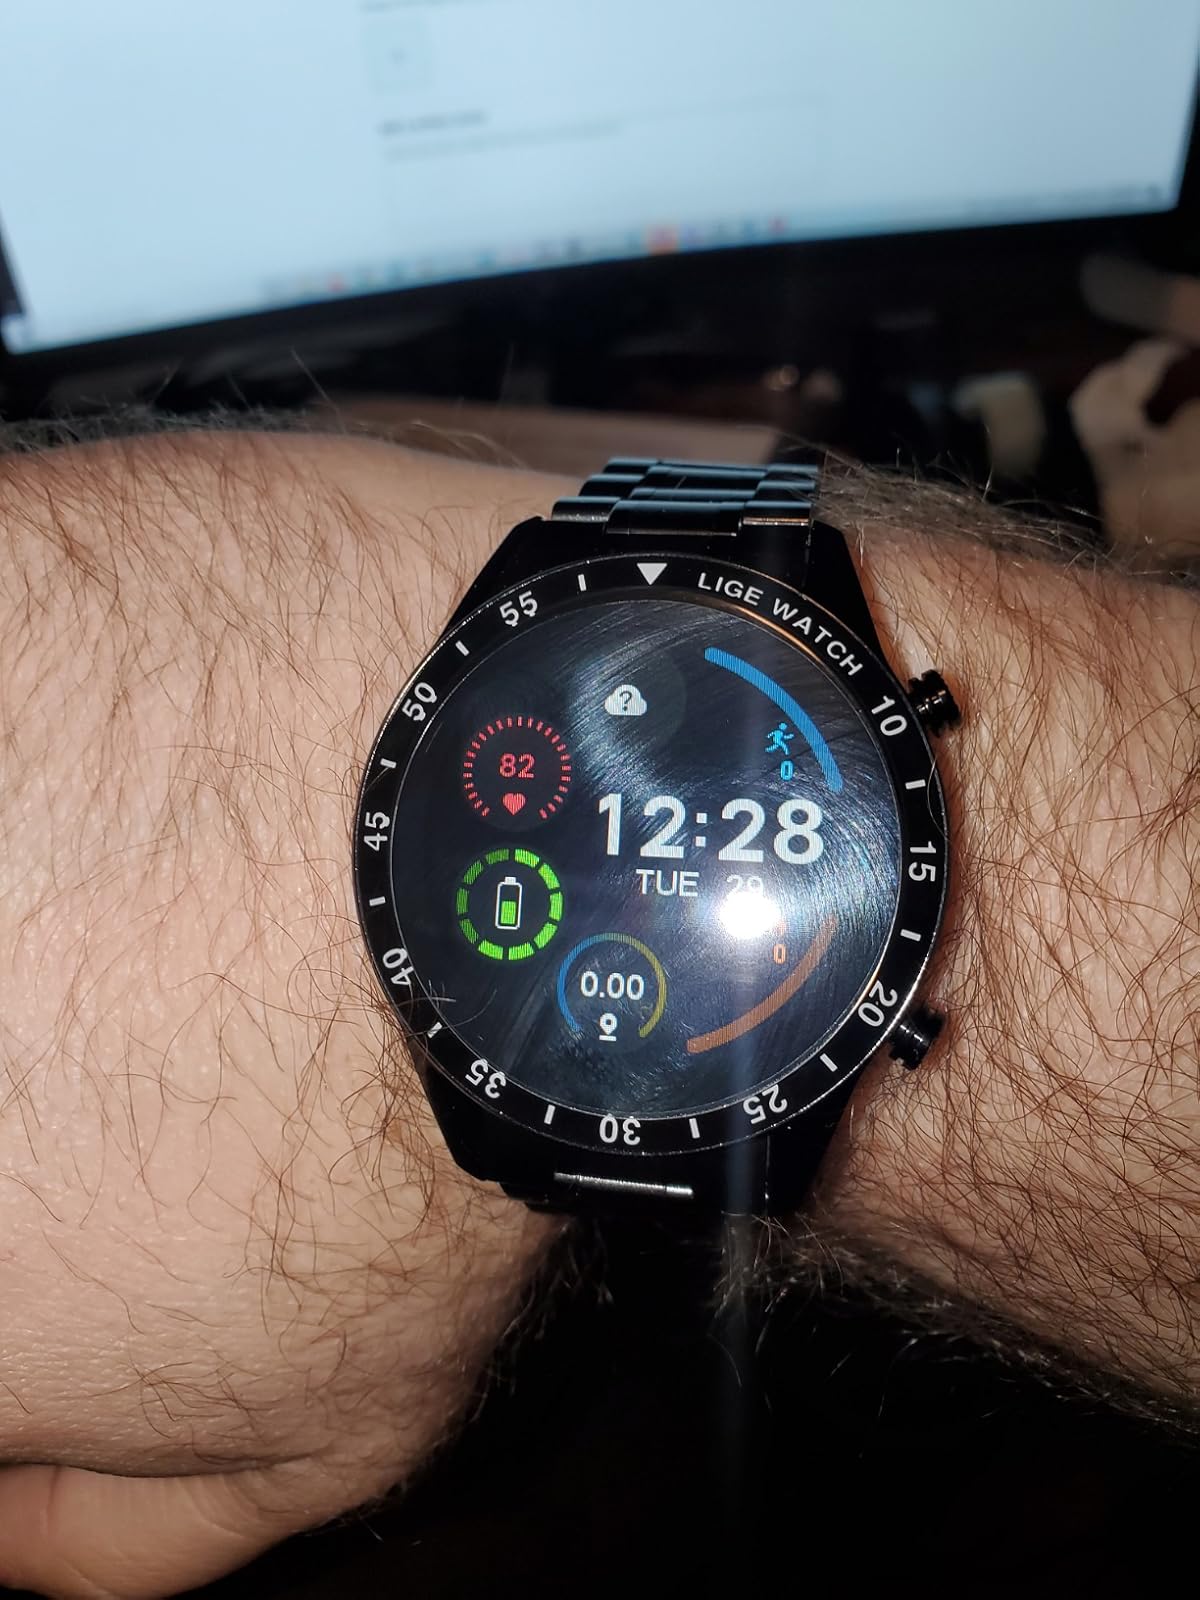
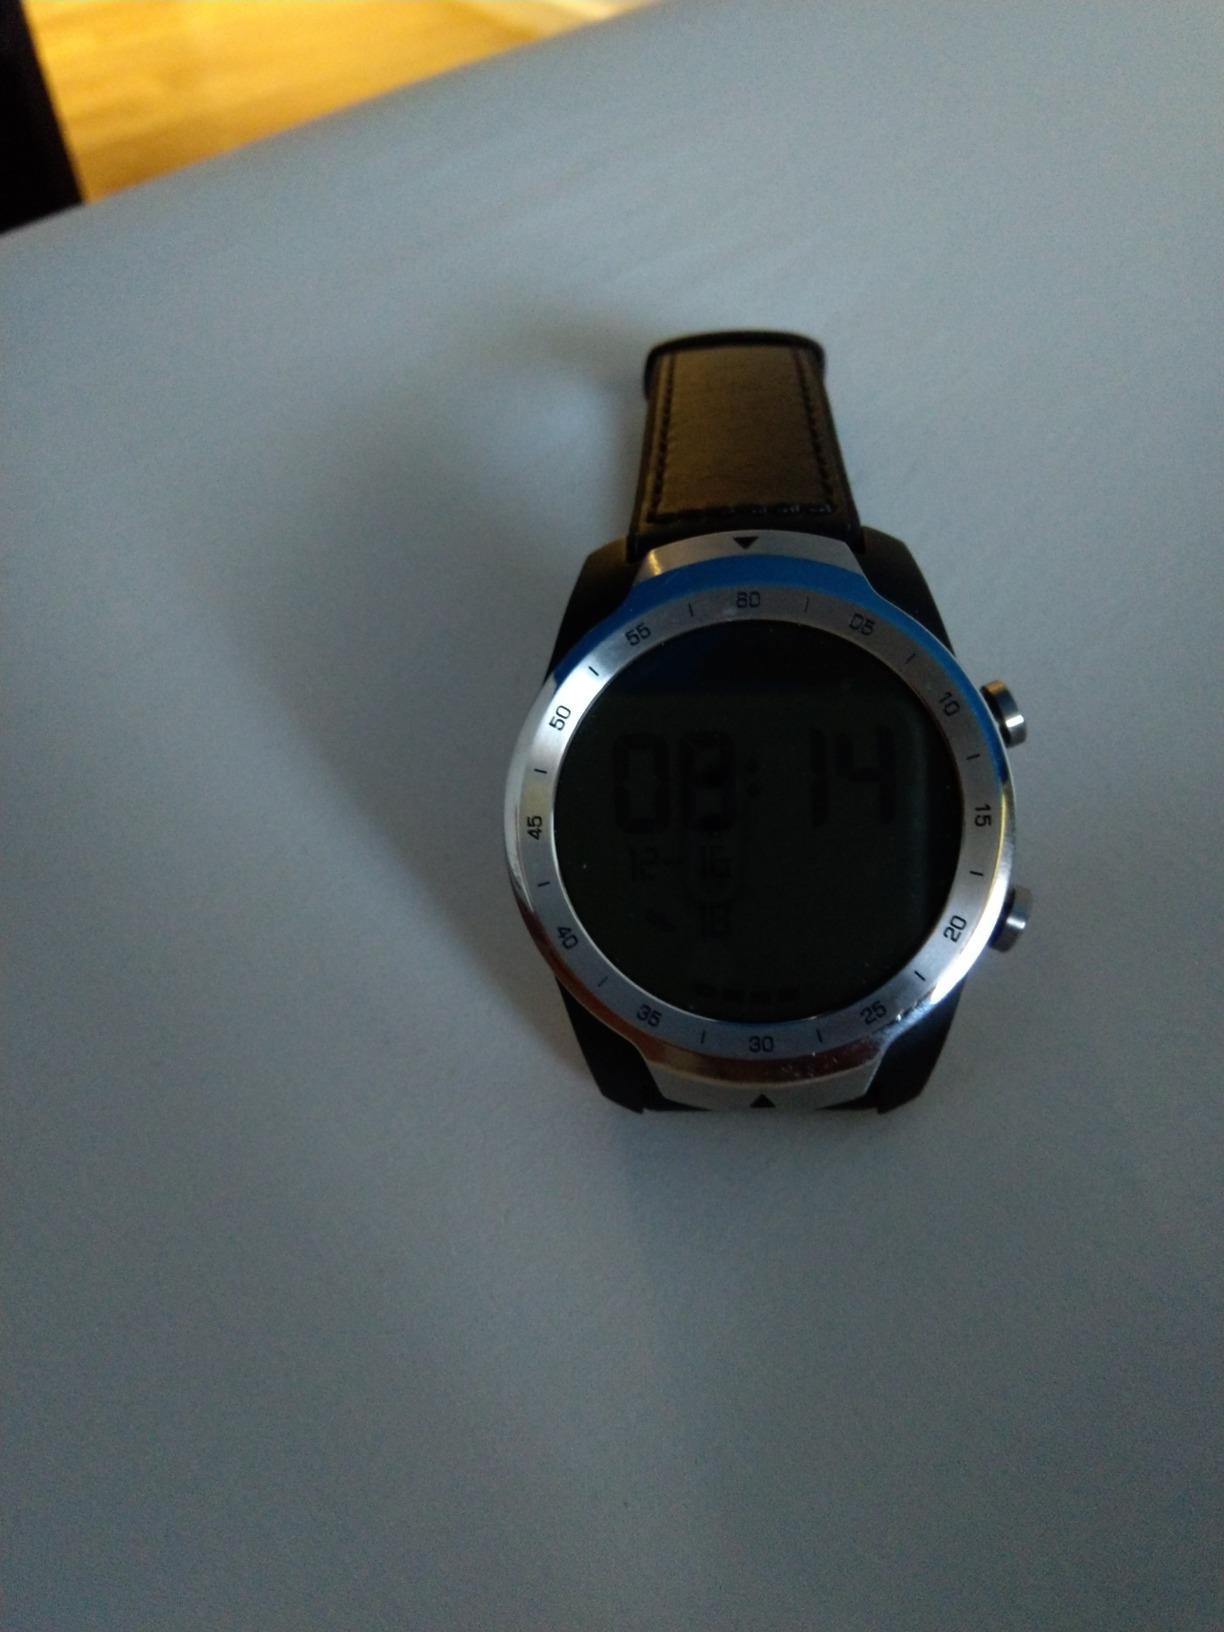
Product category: smartwatch
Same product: no